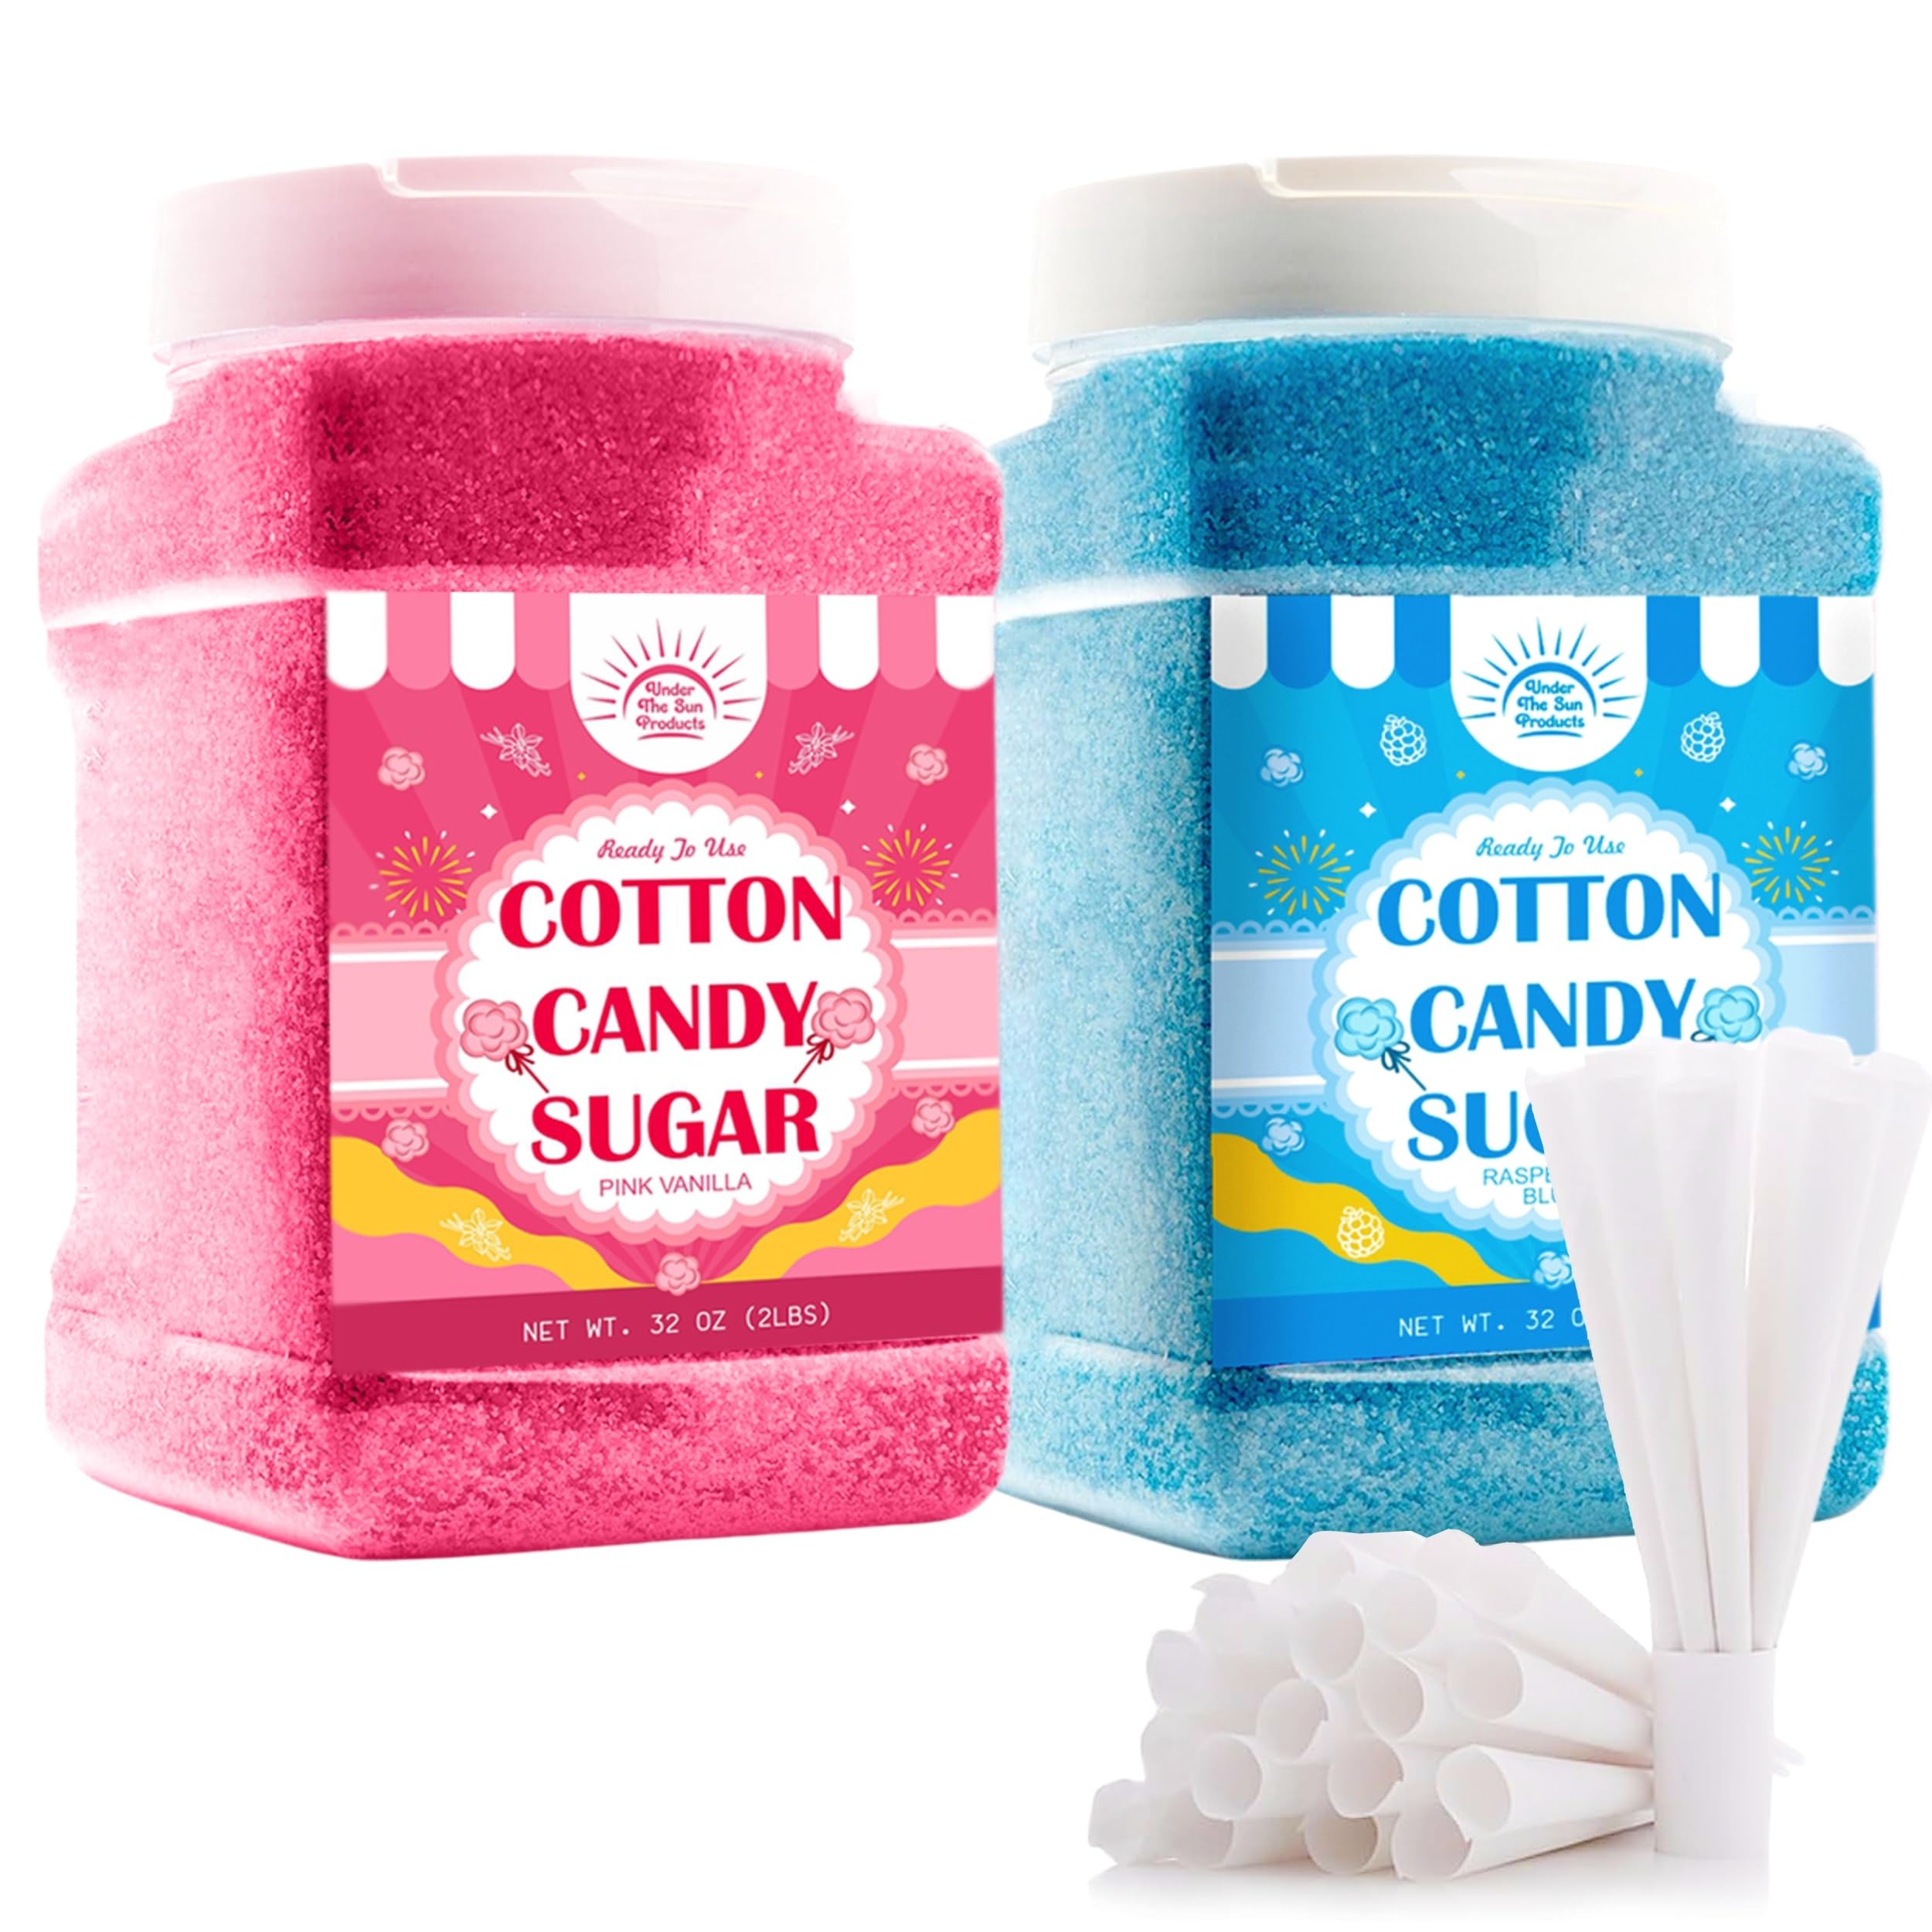
Item Name: Cotton Candy Floss Sugar Package of 2ct-(Pink Vanilla and Blue Raspberry)-2lb Each Flavor- (2ct-2lb Jars) (2ct-2lb Jars with 100 Cones)
Bullet Point 1: Under the Sun Products' Cotton Candy Floss Sugar Package offers a tantalizing assortment of Pink Vanilla and Blue Raspberry flavors, providing a delightful taste experience for cotton candy enthusiasts. Each 2-pound pack containing both flavors, it ensures versatility and enjoyment for diverse preferences.
Bullet Point 2: Tailored for carnival settings, this cotton candy floss sugar package is designed for effortless use and maximum enjoyment. Its convenient packaging and generous 2-pound size make it ideal for catering to large crowds, while the vibrant colors and irresistible flavors add an extra element of fun and excitement to any event.
Bullet Point 3: Crafted with pride in the USA, this cotton candy floss sugar boasts premium quality ingredients that have superior taste and texture. Made with care and attention to detail, it upholds stringent quality standards, ensuring consistency and satisfaction with every cotton candy creation.
Bullet Point 4: Our package also include Triple Wrapped 100ct of Paper Cotton Candy Cones
Product Description: Under the Sun Products' Cotton Candy Floss Sugar Package, features a delightful combination of Pink Vanilla and Blue Raspberry flavors in convenient 2-pound packs. Each packge also include 100ct Paper Cotton Candy Cones .Proudly made in the USA, this sweet treat is perfect for carnivals, adding a burst of color and flavor to any event. Transform ordinary moments into memorable experiences with the irresistible taste and vibrant hues of Under the Sun Products' Cotton Candy Floss Sugar, sure to be a hit with both kids and adults alike.
Value: 1.0
Unit: Ounce

Price: 29.99